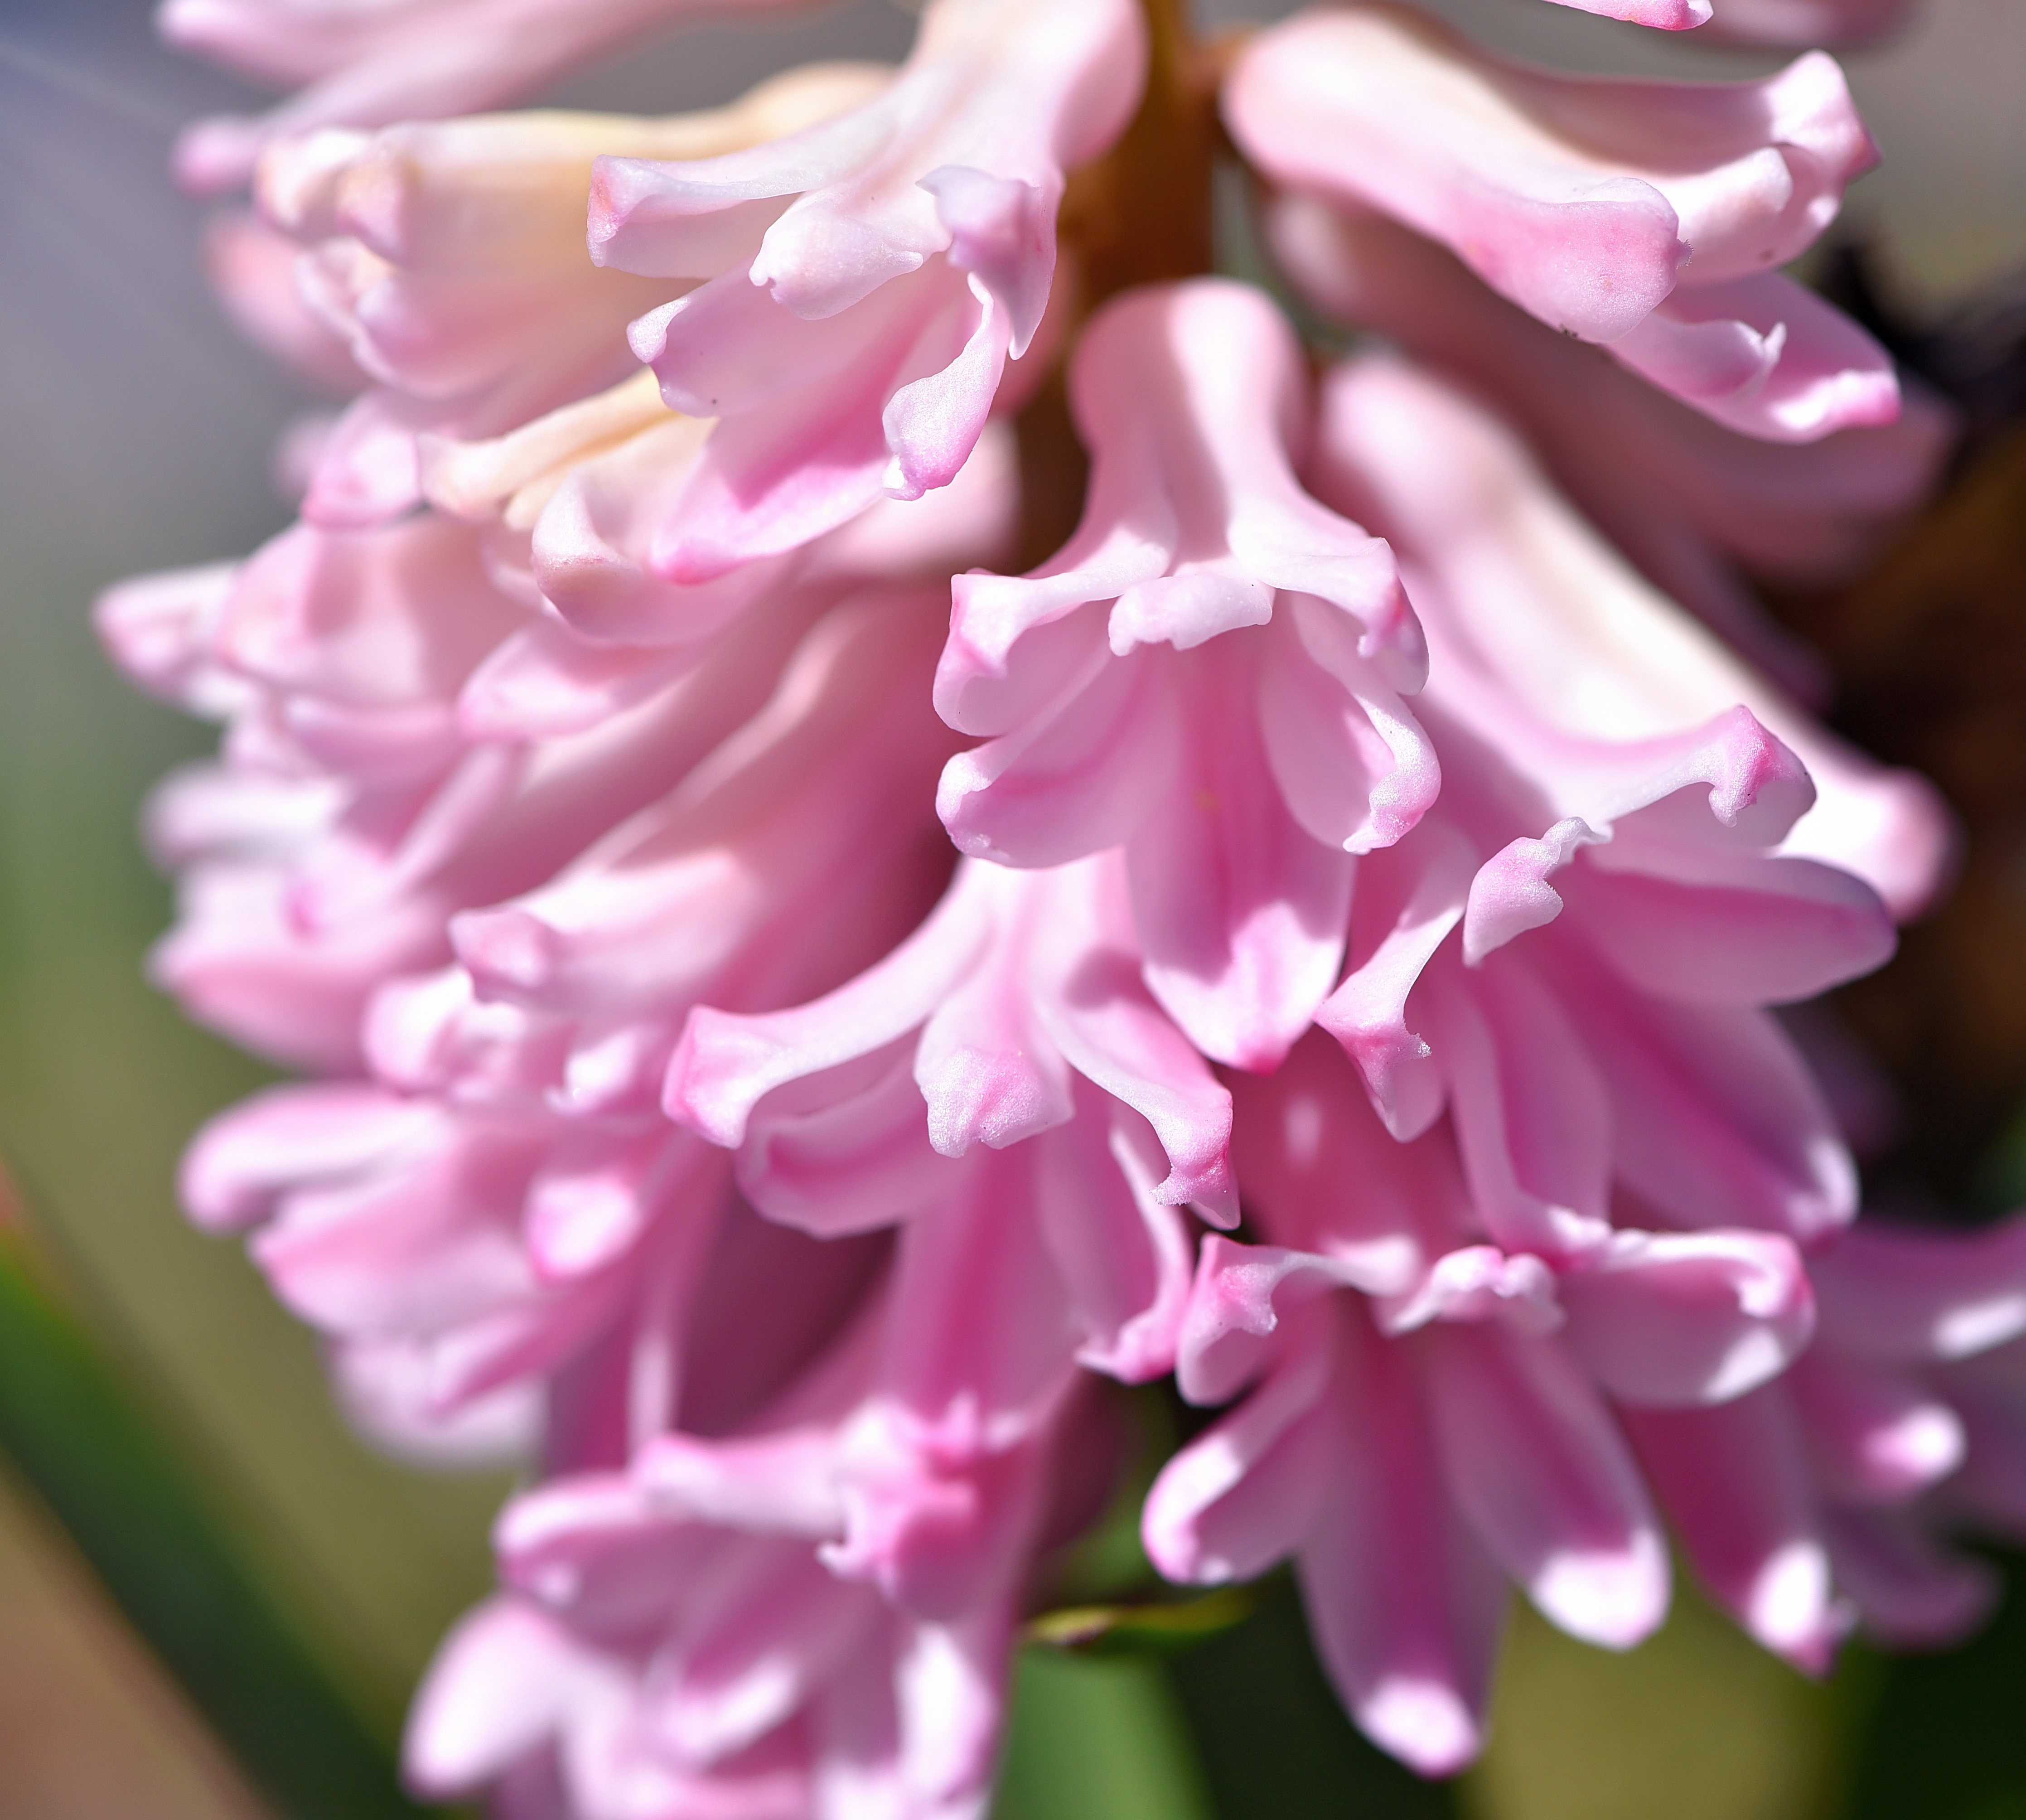
blossom, plant, flower, petal, botany, garden, pink, close, flora, flowers, fragrant, hyacinth, spring flower, pink flower, macro photography, flowering plant, fragrant flower, land plant